Samuel Christian

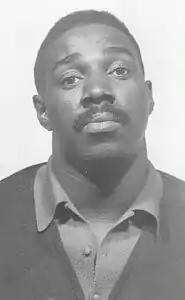
A mugshot of Christian from 1968

Samuel Christian (March 20, 1939 – March 6, 2016) also known as Richard Carter, Sam 'Beyah' Christian, and Suleiman Bey, was an American mobster and the founder of the Philadelphia Black Mafia.